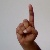
The image shows a hand gesture representing the letter 'D' in Indian Sign Language.